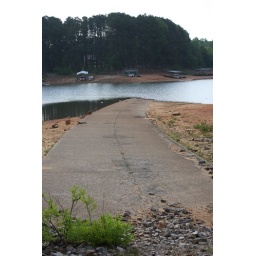
Old highway appears from under the water